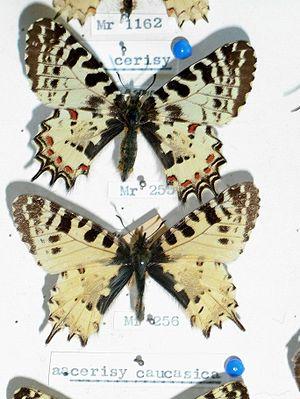
Allancastria caucasica est une espèce de lépidoptères de la famille des Papilionidae et de la sous-famille des Parnassiinae.